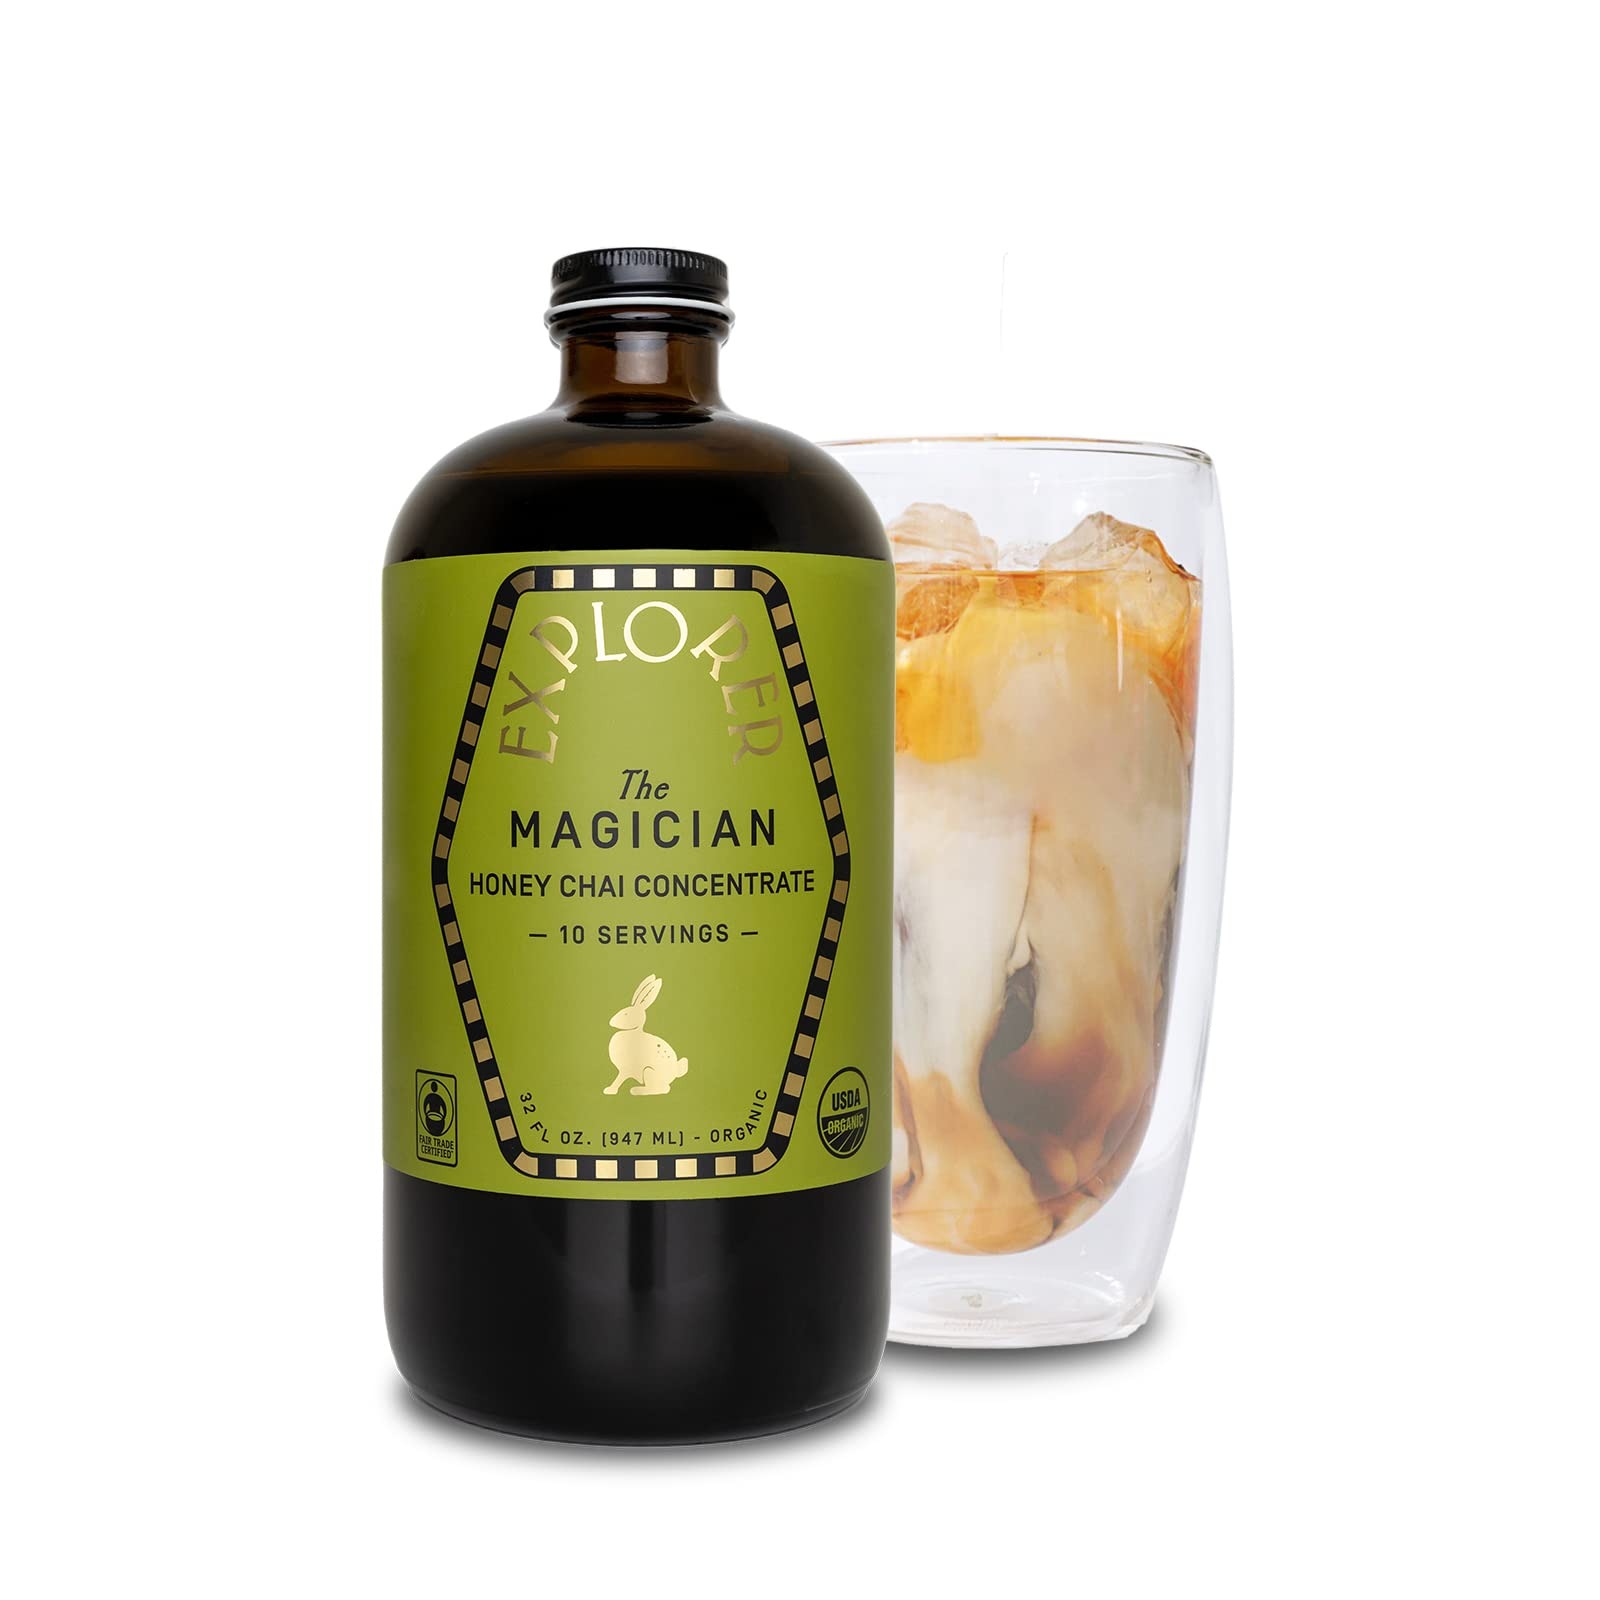
Item Name: Explorer Organic Chai Tea Concentrate, Alchemist Dirty Spiced, Drink Iced or Hot, 32 fl oz, Makes 8 Cups
Bullet Point 1: PERFECT BALANCE - Our organic dirty chai is a meticulous blend of Ethiopian coffee and chai tea. Crafted in small batches with a low caffeine profile of light honey sweetness and perfectly spiced masala
Bullet Point 2: CUSTOMIZABLE TASTE – for a stronger flavor, add more concentrate and for a more subtle taste, add less
Bullet Point 3: VERSATILE – Enjoy served as a traditional hot beverage, iced latte, or incorporate into desserts & baked goods
Bullet Point 4: ETHICALLY SOURCED AND SUSTAINABLE - Our products are made with premium, organic fair-trade tea and spices, promoting ethical practices and sustainability
Bullet Point 5: SUPPORTING CLEAN WATER - A percentage of every sale goes to charity: water - the world's leading clean water organization, to bring clean water to those most in need of it
Product Description: Indulge in the perfect blend of lightly sweet and perfectly spiced Chai Concentrates, crafted with the world's finest tea and spices. Our 1:1 concentrate allows you to customize and enjoy up to 8 large 8oz glasses of classic chai, whether you prefer it straight up or as a latte. Experience the delightful flavors of all three varieties! <br><br> Crafted with care and precision, this organic Spiced Masala blend is a perfect choice for dads who love bold flavor and crave that extra caffeine kick.<br><br> Explorer, a proudly LGBT-owned small business in Brooklyn, is dedicated to providing a unique and exceptional coffee experience. With a focus on sourcing the highest quality organic tea and spices, they have mastered a proprietary brewing process that results in an incredible concentrate bursting with flavor. Not only is their concentrate deliciously satisfying, but Explorer also prioritizes social and environmental responsibility. Every purchase supports clean water access through their partnership with Charity: water. Additionally, their 'Takeback Program' promotes sustainability by encouraging the reuse or recycling of their glass bottles. <br><br> Treat yourself to a hand-crafted, premium coffee experience that is both gratifying and socially conscious. Explore the possibilities and savor the remarkable flavors delivered directly to your doorstep by Explorer's concentrates.
Value: 32.0
Unit: Fl Oz

Price: 30.31